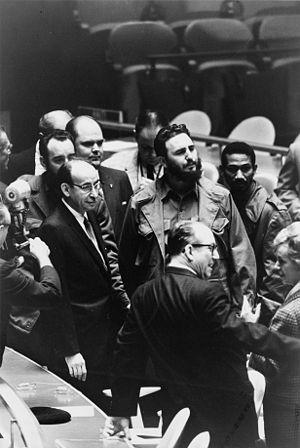
L'embargo des États-Unis contre Cuba décrit à Cuba par le terme espagnol el bloqueo qui signifie « le blocus » est un embargo économique, commercial et financier à l'égard de Cuba par les États-Unis mis en place le 3 février 1962 à la suite de nationalisations expropriant des compagnies américaines. Jusqu'en 2019, l'embargo est officiellement toujours en place, ce qui en fait le plus long embargo commercial de l'époque contemporaine. Cependant, depuis le début des années 2000, les exportations de produits alimentaires et de médicaments sont redevenues légales, bien qu’encore soumises à de lourdes restrictions. Les États-Unis sont ainsi redevenus les premiers fournisseurs de produits alimentaires de Cuba et assurent entre 35 et 45 % des importations de nourriture de l'île.
1960 est une année bissextile commençant un vendredi.
Impact est un roman policier historique de Philip Kerr, paru en anglais en 1999 et traduit en français en 2000 aux éditions du Masque. L'ouvrage a été réédité à plusieurs reprises.
Fidel Castro [fidɛl kastʁo], né le 13 août 1926 à Birán et mort le 25 novembre 2016 à La Havane, est un révolutionnaire et homme d'État cubain. Il dirige la République de Cuba, pendant 49 ans, comme Premier ministre de 1959 à 1976 et ensuite comme président du Conseil d'État et président du Conseil des ministres de 1976 à 2008. C’est son frère Raúl Castro qui lui succède.